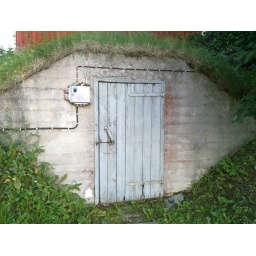
Old door in concrete wall